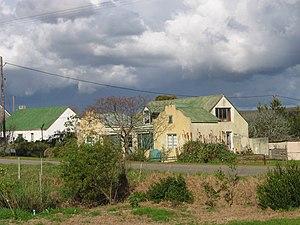
Overstrand est une le nom d'une municipalité locale située dans le district municipal de l'Overberg dans le sud-ouest de la province du Cap-Occidental en Afrique du Sud. Le siège de la municipalité est situé dans la ville d'Hermanus.